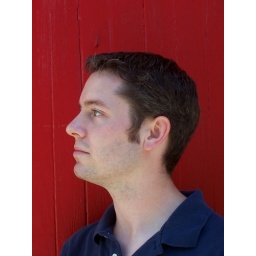
Jonathon in front of a red door in Morganton